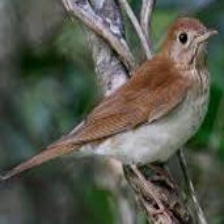
Species: VEERY
Scientific name: CATHARUS FUSCESCENS